Howard Hille Johnson

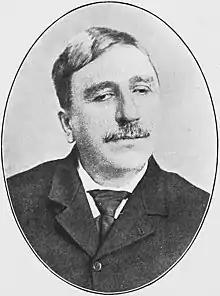
Photographic portrait, published 1905

Howard Hille Johnson (February 19, 1846 – February 8, 1913) was a blind American educator and writer in the states of Virginia and West Virginia. Johnson was instrumental in the establishment of the West Virginia Schools for the Deaf and Blind in 1870, after which he taught blind students at the institution's School for the Blind for 43 years.